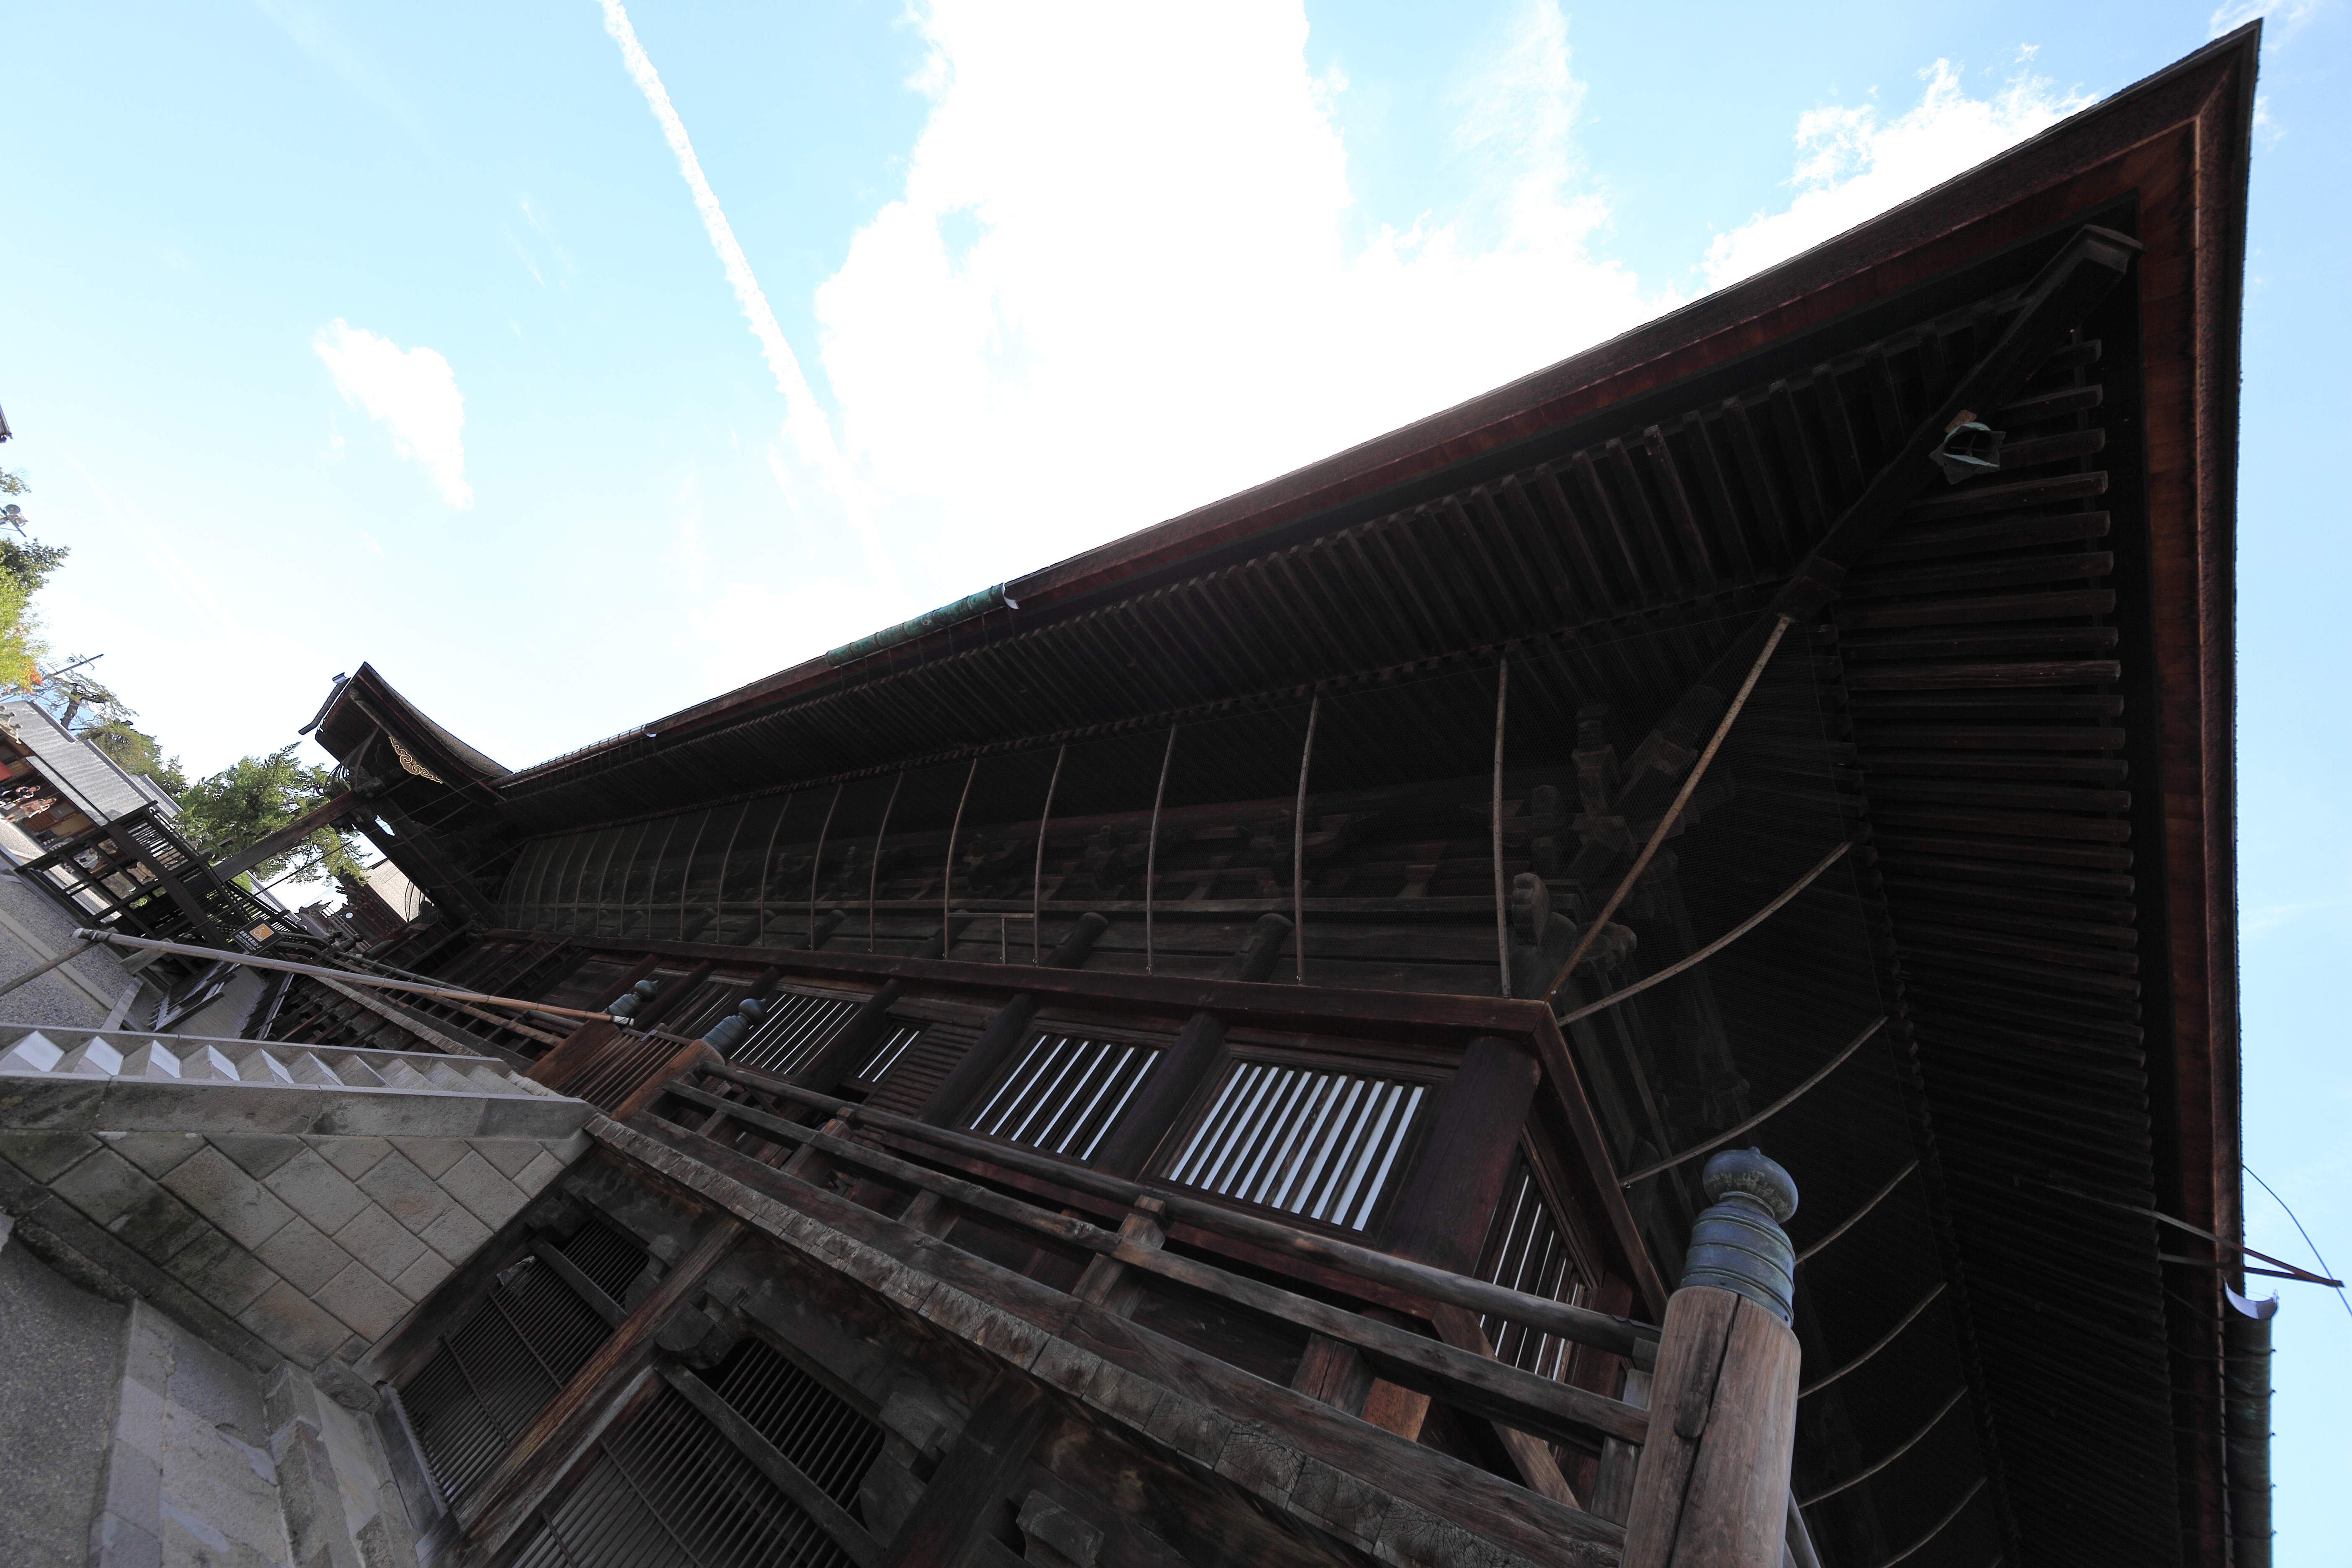
architecture, structure, roof, high, facade, stadium, religious, cool image, temple, japanese, 5d, hires, markii, hi, res, resolution, nagano, zenkohji, sport venue